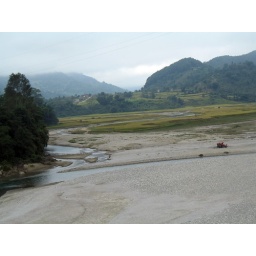
River bed on the way from Pokhara to kathmandu by bus